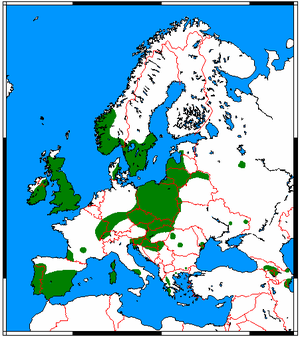
Dværgflagermus
Udbredelse i Europa
Udbredelse i Europa
Dværgflagermusen er en flagermus, der er udbredt i Europa og muligvis længere mod øst. I Danmark er den almindelig. Den kan kun skelnes fra pipistrelflagermusen på forskelle i ultralydsskriget og DNA.